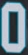
Number: 0